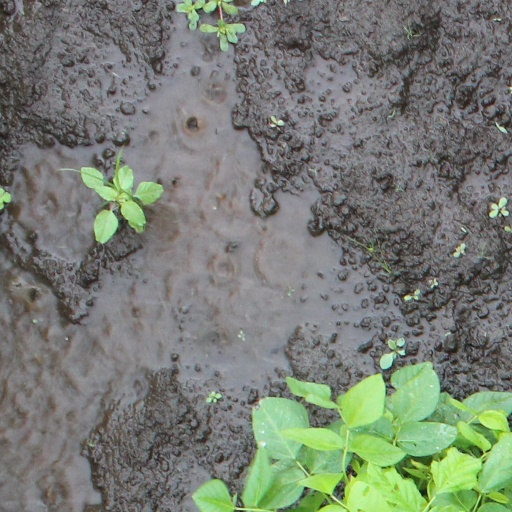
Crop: soybean